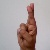
The image shows a hand gesture representing the letter 'R' in Indian Sign Language.